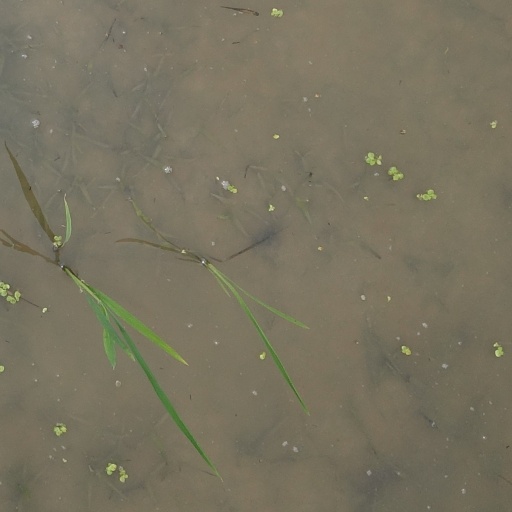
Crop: rice